Tunghai University

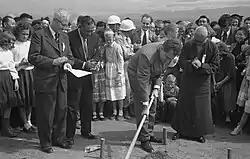
Former U.S. Vice President Richard Nixon attended the ground-breaking ceremony of Tunghai University

Tunghai University was founded on the Dadu Plateau, west of Taichung City, in 1955 by Methodist missionaries. The then-US Vice President, Richard Nixon, had participated at the ground-breaking ceremony in 1953. The school was named "Tunghai" ("east sea") based on its position east of the Taiwan Strait. In 1950, the United Board for Christian Higher Education in Asia (UBCHEA) established the university in Taiwan as spiritual successor of closed Mainland Christian universities: Fukien Christian University, Ginling College, Hangchow University, Huachung University, Hwa Nan College, Lingnan University, Nanking University, St. John's University, University of Shanghai, Shantung Christian University, Soochow University, West China Union University, and Yenching University.